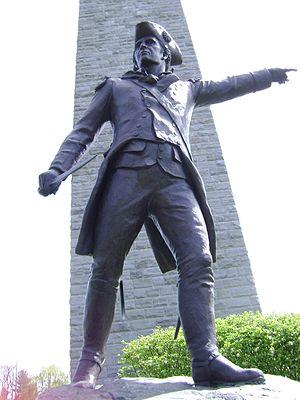
John Stark servit comme major général dans l'Armée continentale durant la guerre d'indépendance des États-Unis. Il est connu sous le nom de « héros de Bennington » pour sa victoire à Bennington en 1777.